Noor Shaker

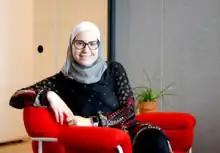
Noor Shaker

Noor Shaker is a Syrian British entrepreneur and computer scientist specializing in the application of artificial intelligence to drug discovery and medical diagnostics. She is the founder and CEO of SpatialX, a company applying AI to pathology to improve cancer diagnostics. Previously, she co-founded the AI for drug discovery start-up Glamorous AI. Glamorous AI was acquired by the US-based company X-Chem in Nov 2021. Before Glamorous AI, Noor founded the drug discovery start-up GTN Ltd and was CEO for more than two years. In 2018, she received a CogX UK Rising Star Award from Prime Minister Theresa May for "AI technology that will transform drug discovery to treat chronic diseases".